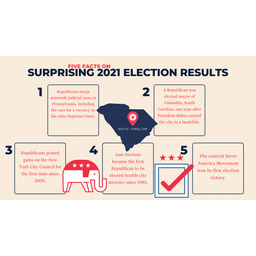
Label: paper